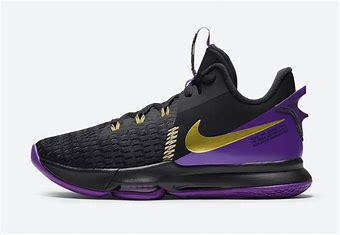
Brand: Nike
Model: Lebron Witness 5